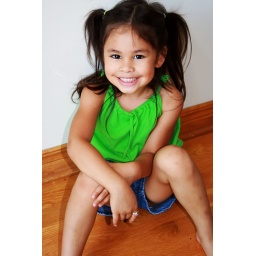
girl in green